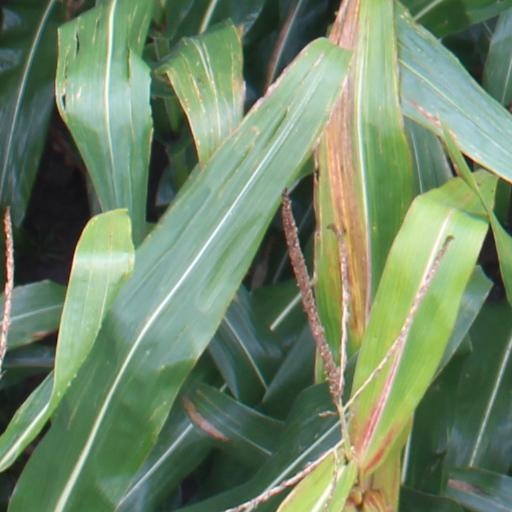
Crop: maize; corn